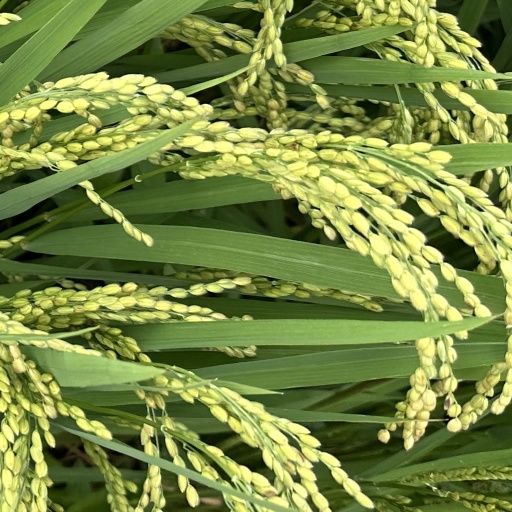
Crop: rice